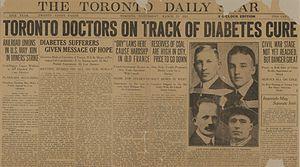
Le Toronto Star est un quotidien canadien publié dans la ville ontarienne de Toronto. Il a la plus grande distribution de tous les quotidiens au pays, dépassant les 400 000 exemplaires par jour. Le journal met l'accent sur la couverture de nouvelles régionales de la grande région métropolitaine de Toronto. Sa compagnie-mère, Torstar, possède un grand nombre de journaux régionaux et communautaires, ainsi que Harlequin Enterprises Ltd.